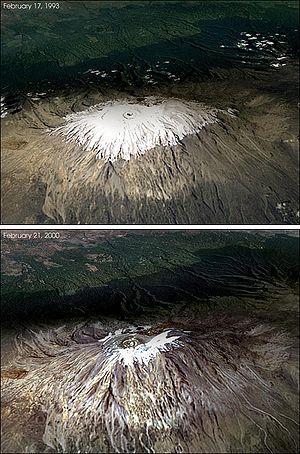
« Jamais sans doute dans l’histoire […] le thème du progrès n’a à ce point interrogé l’humanité dans son ensemble et l’humanité propre à chaque individu. »
Le réchauffement climatique, ou réchauffement planétaire, est le phénomène d'augmentation des températures moyennes océaniques et atmosphériques, du fait d'émissions de gaz à effet de serre excessives. Ces émissions dépassent en effet la capacité d'absorption des océans et de la biosphère et augmentent l'effet de serre, lequel piège la chaleur à la surface terrestre. Le terme « réchauffement climatique » désigne plus communément le réchauffement mondial observé depuis le début du XXᵉ siècle, tandis que l'expression « changement climatique » désigne plutôt les épisodes de réchauffement ou refroidissement d'origine naturelle qui se sont produits avant l'ère industrielle.
Le Kilimandjaro ou Kilimanjaro est une montagne située dans le Nord-Est de la Tanzanie et composée de trois volcans : le Shira à l'ouest, culminant à 3 962 mètres d'altitude, le Mawenzi à l'est, s'élevant à 5 149 mètres d'altitude, et le Kibo, le plus récent géologiquement, situé entre les deux autres et dont le pic Uhuru à 5 891,8 mètres d'altitude constitue le point culminant de l'Afrique. Outre cette caractéristique, le Kilimandjaro est connu pour sa calotte glaciaire sommitale en phase de retrait accéléré depuis le début du XXᵉ siècle et qui devrait disparaître totalement d'ici 2030 à 2050. La baisse des précipitations neigeuses qui en est responsable est souvent attribuée au réchauffement climatique mais la déforestation est également un facteur majeur. Ainsi, malgré la création du parc national en 1973 et alors même qu'elle joue un rôle essentiel dans la régulation bioclimatique du cycle de l'eau, la ceinture forestière continue à se resserrer.